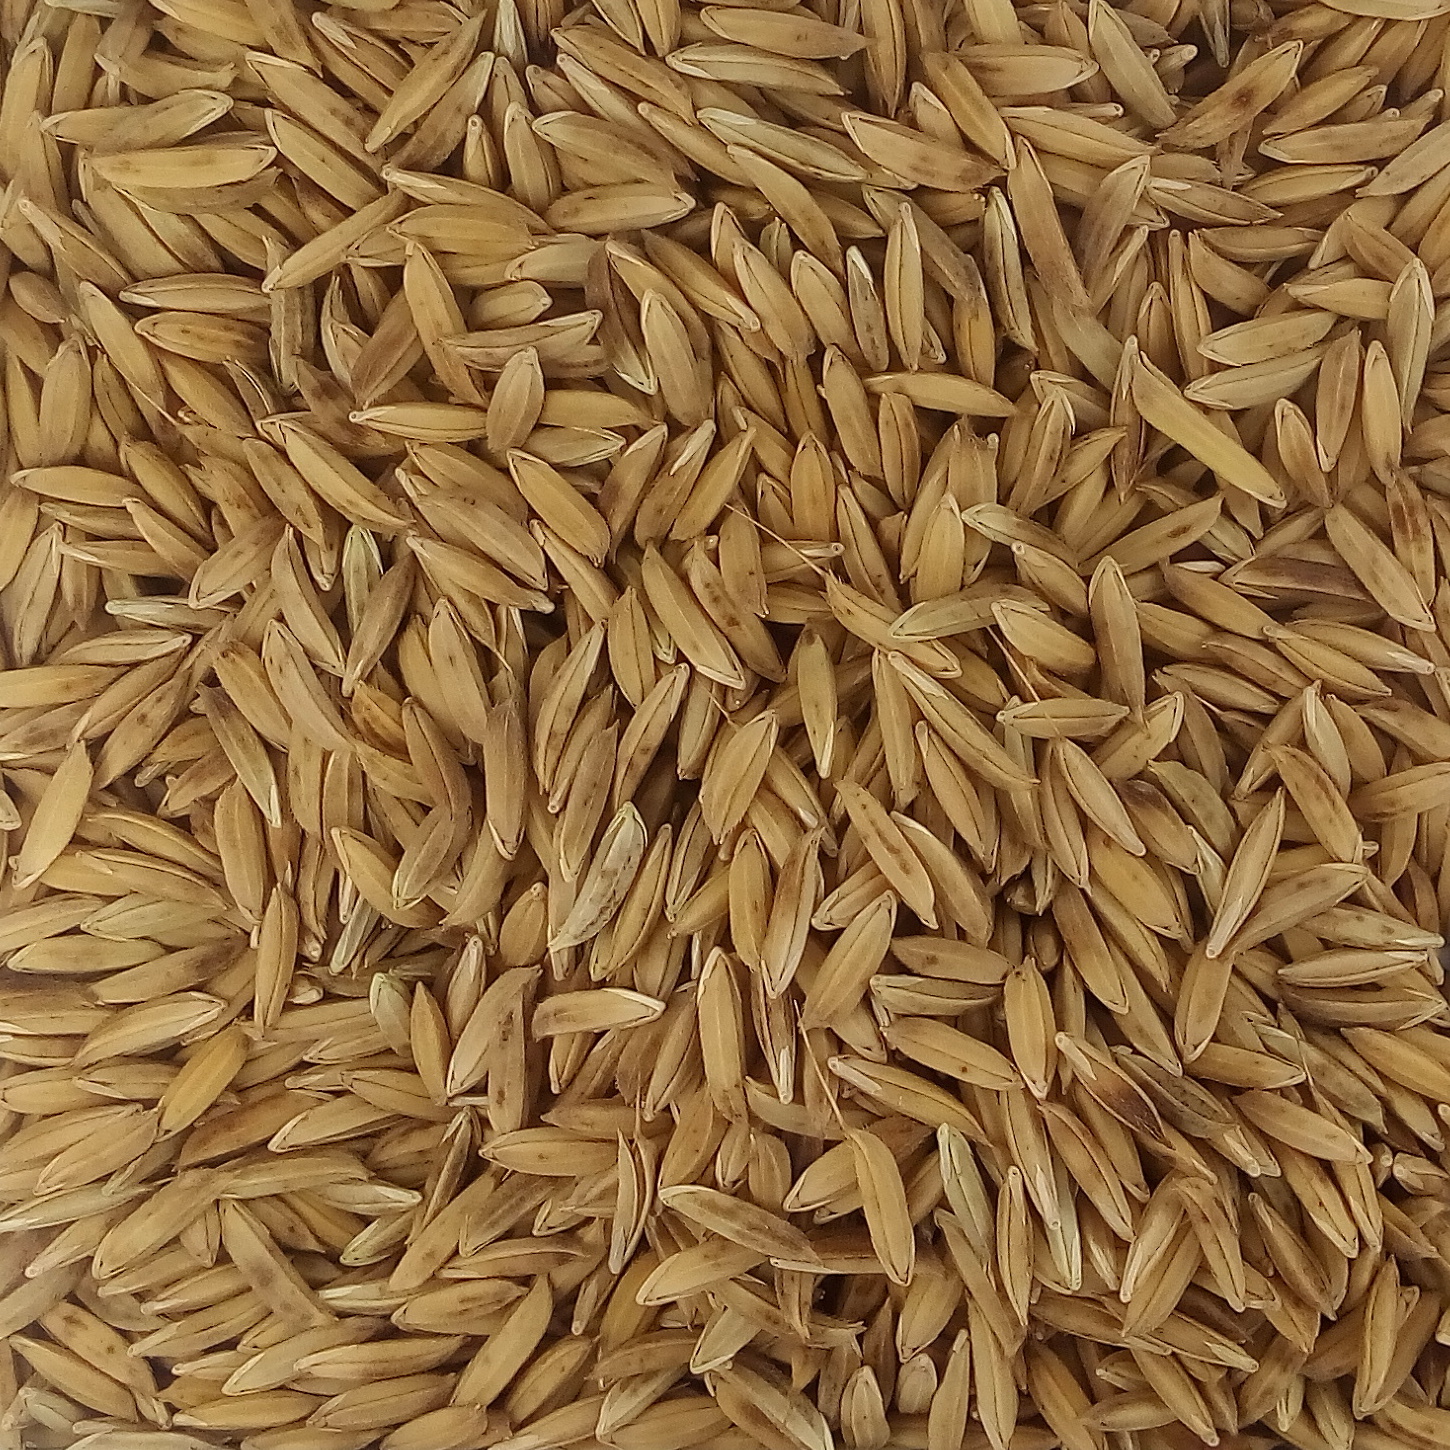
Rice seed variety: BAS_370